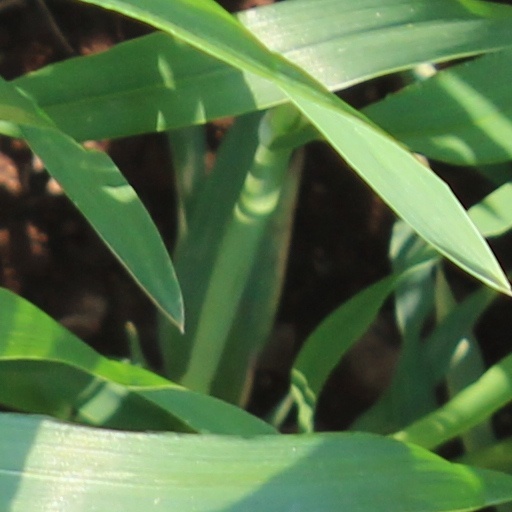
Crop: wheat